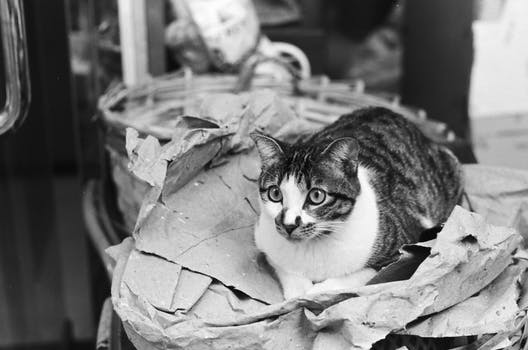
Label: No Watermark